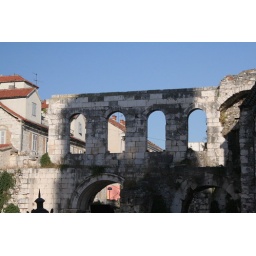
Old wall in the castle